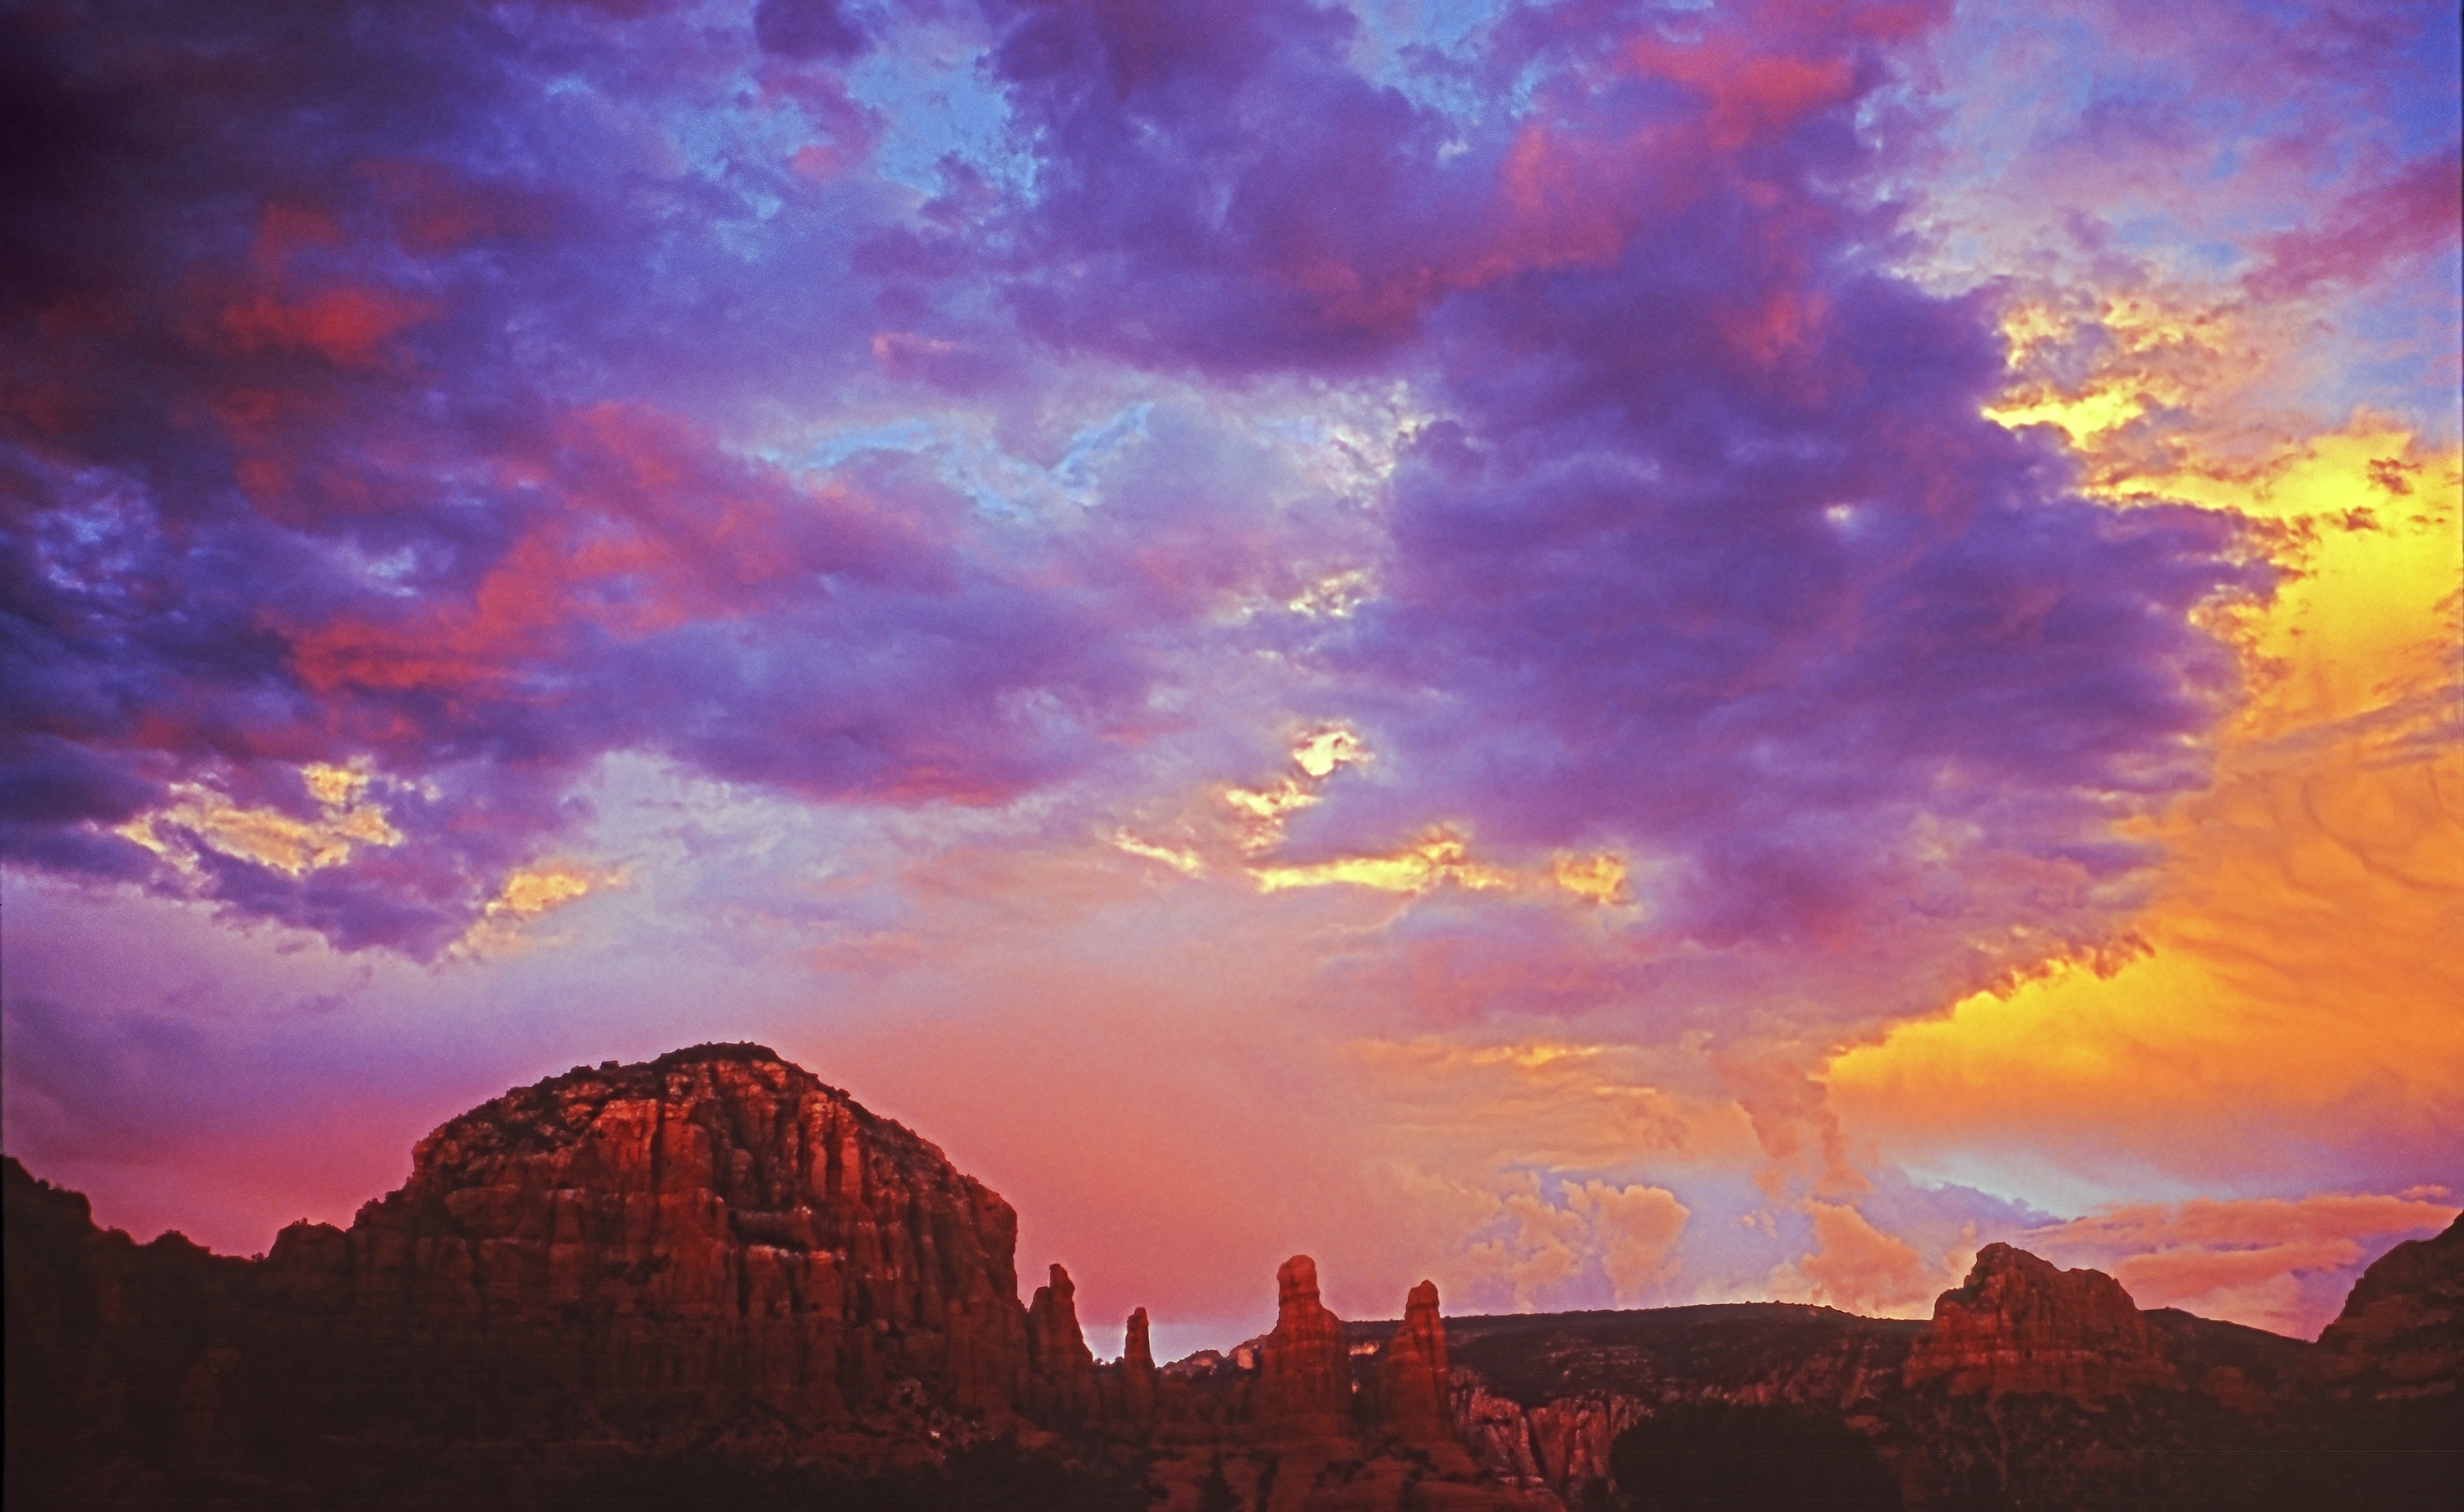
landscape, nature, horizon, cloud, sky, sun, sunrise, sunset, morning, dawn, atmosphere, dusk, evening, orange, scenic, blue, yellow, outdoors, clouds, scene, afterglow, red rocks, buttes, red sky at morning